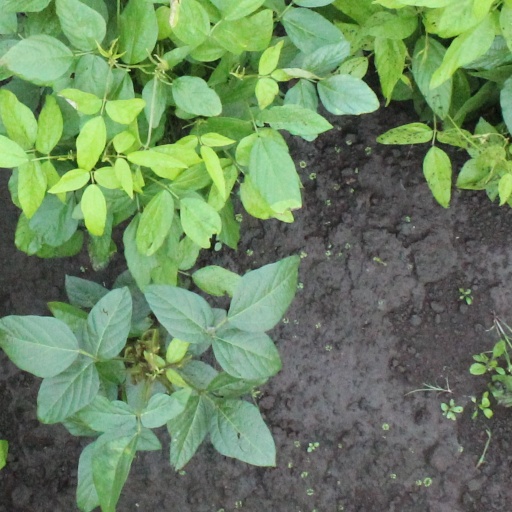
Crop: soybean